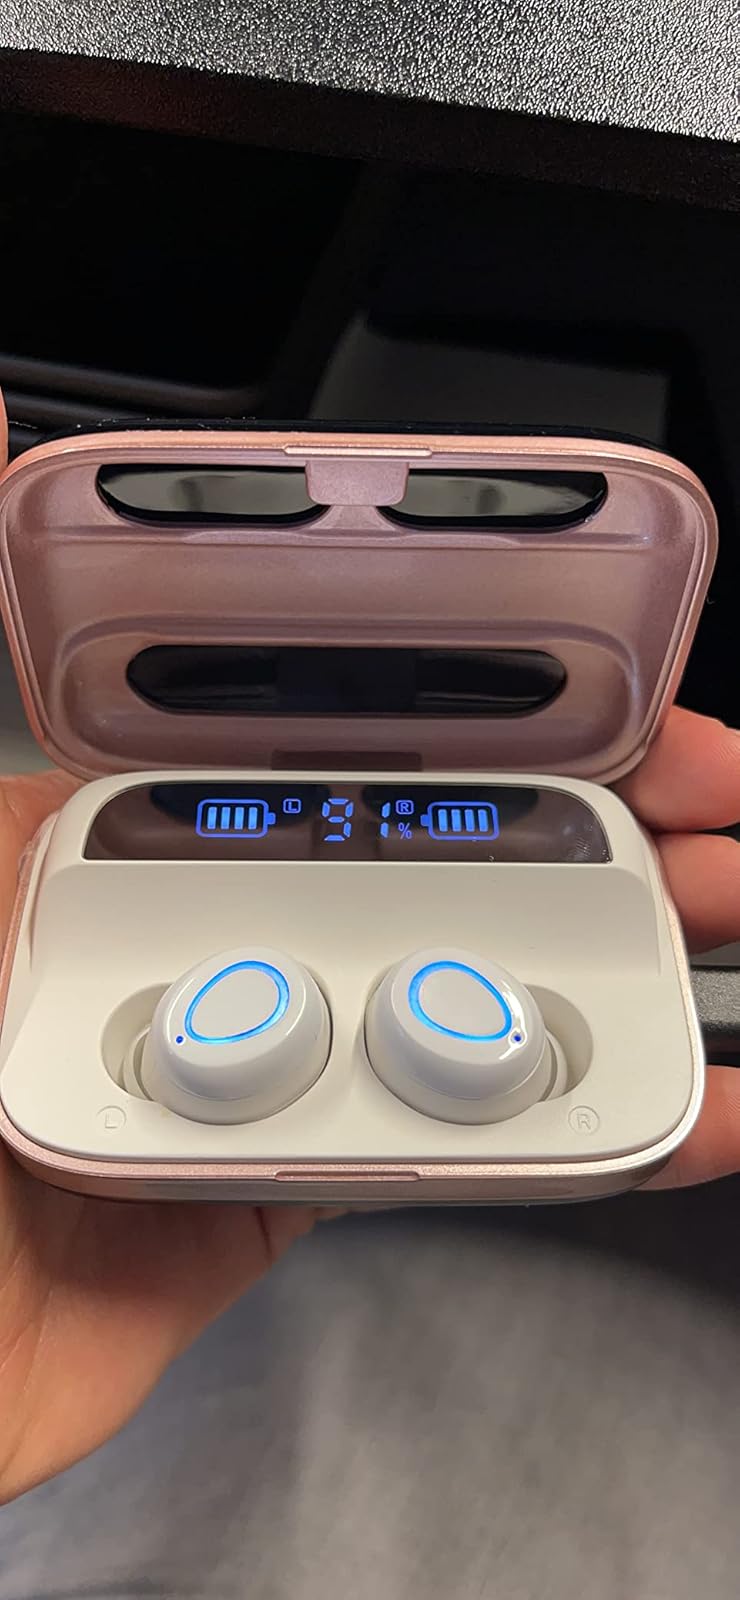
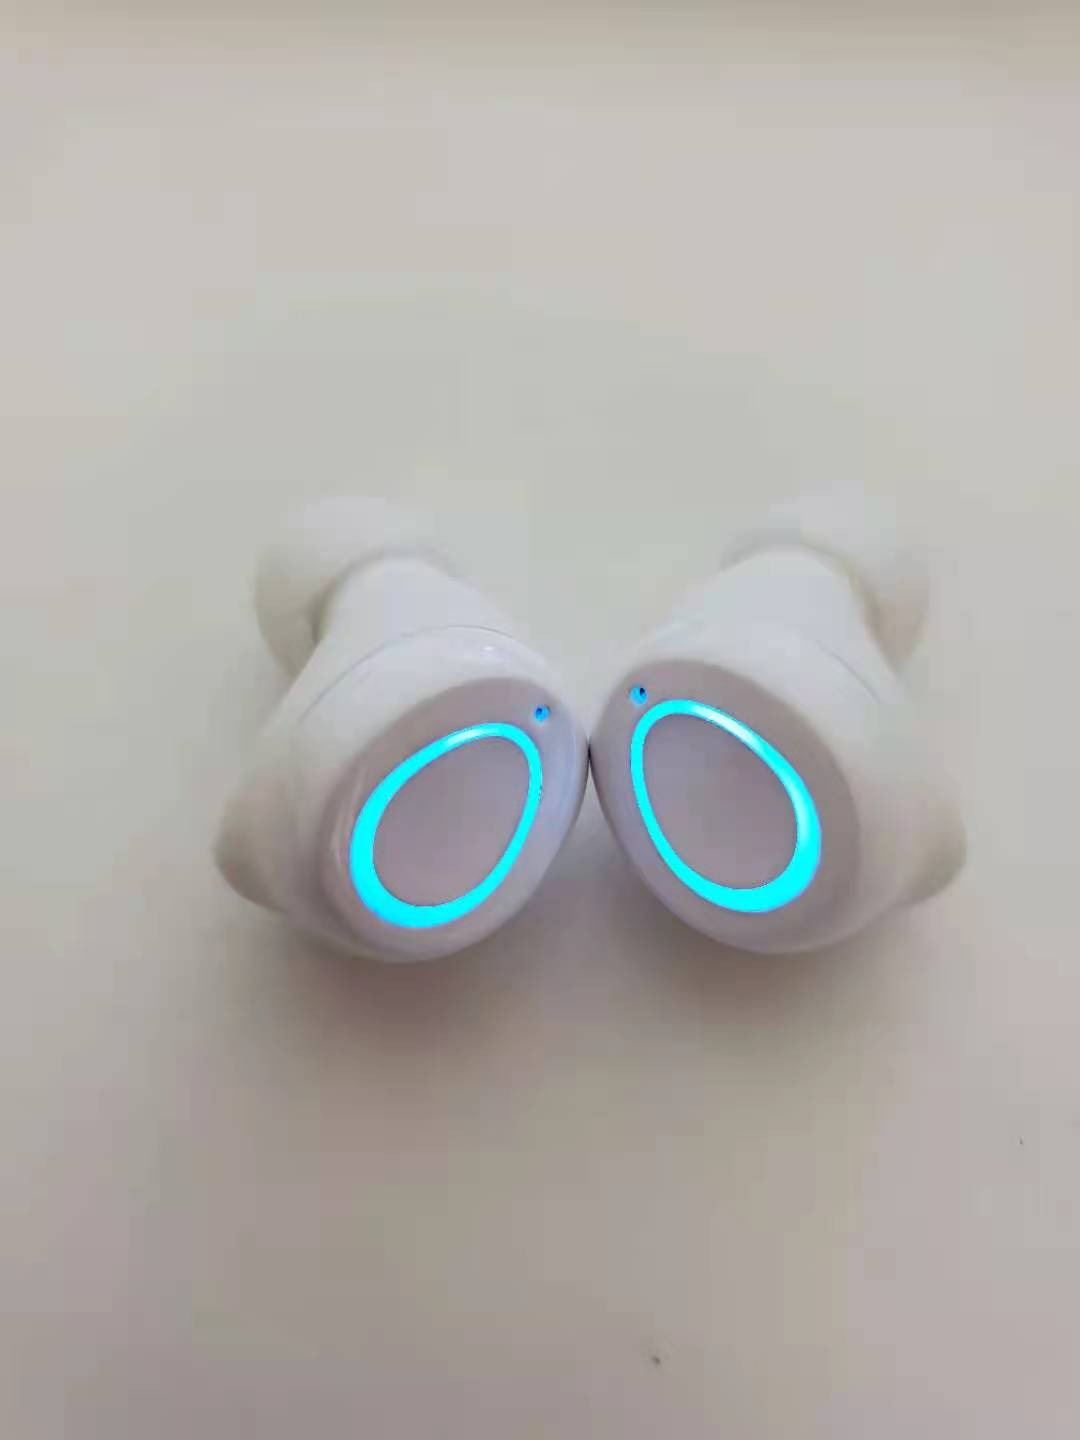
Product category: earbuds
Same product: yes